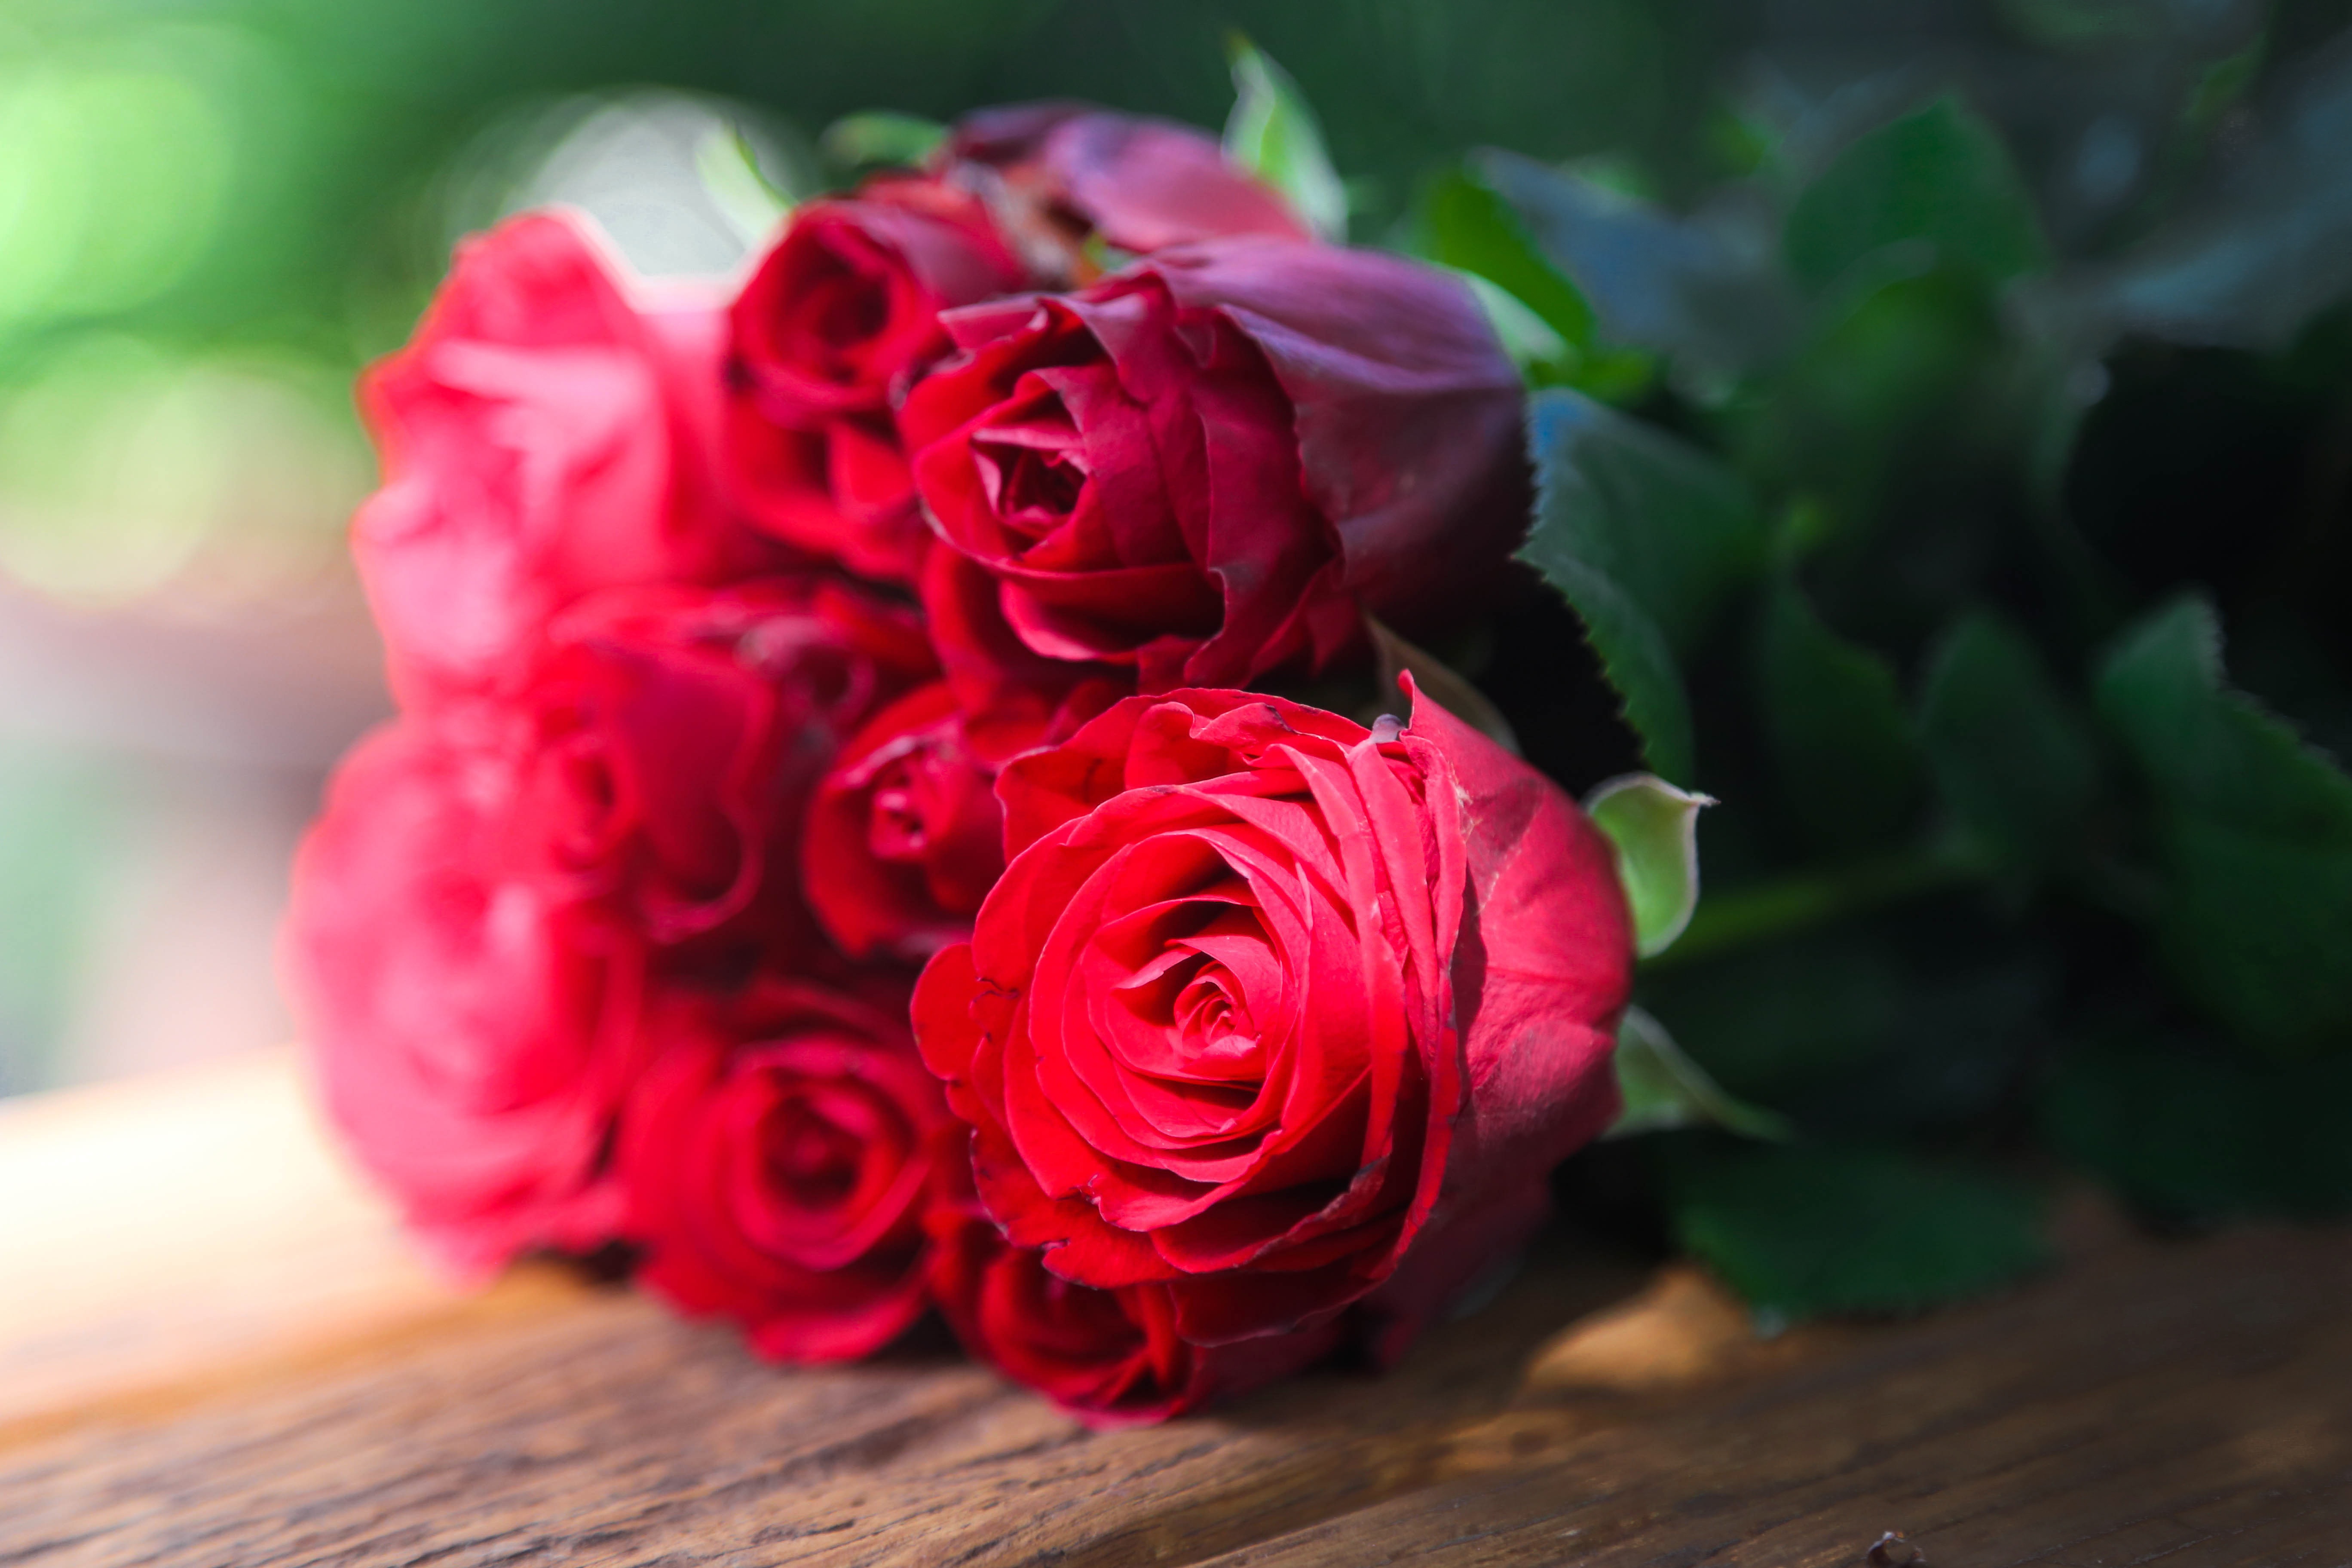
plant, bunch, flower, petal, bloom, rose, red, romance, pink, flora, close up, roses, anniversary, valentine, floristry, macro photography, flowering plant, garden roses, rose family, flower bouquet, floral design, land plant, flower arranging